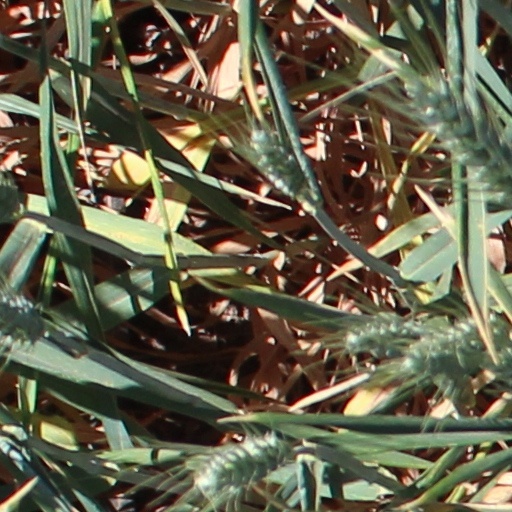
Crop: wheat